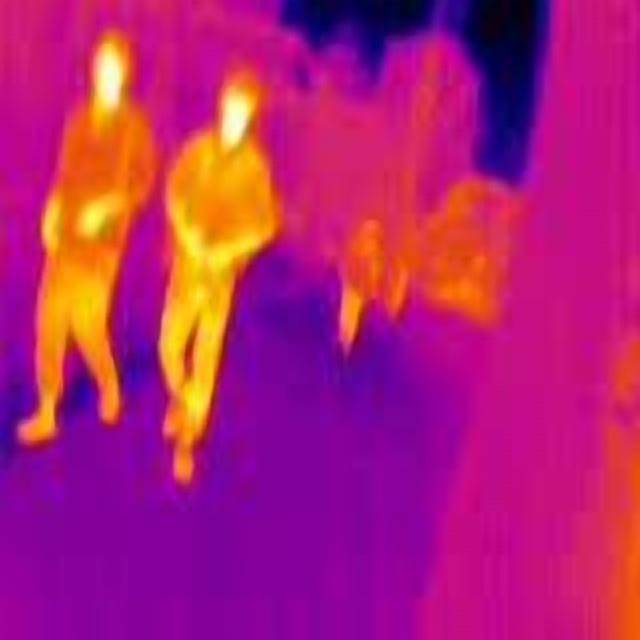
Detected objects:
label: person
label: person
label: person